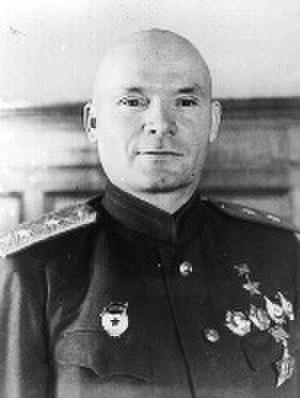
Dmitri Danilovitch Leliouchenko, né le 20 octobre 1901 à Novokouznetsova, dans l'actuel l'oblast de Rostov et décédé le 20 juillet 1987 à Moscou, est un commandant militaire soviétique. Général d'armée en 1959, deux fois Héros de l'Union soviétique, Héros de la Tchécoslovaquie et membre du PCUS depuis 1924.